Barnes Hospital, Cheadle

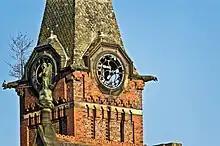
Detail of the dilapidated Barnes Hospital clock tower (pictured 2011)

The Barnes Convalescent Hospital was built for the Manchester Royal Infirmary between 1871 and 1875 by Lawrence Booth of the architecture firm of Blackwell, Son and Booth of Bury and Manchester. It is noted for its architectural distinctiveness and as an early example of a purpose-built convalescent hospital. The building was designed on a cruciform plan in the French Gothic Revival style, constructed of red brick and blue brick with ashlar and terracotta dressings, and the roofs are covered with Welsh slate. The building was richly decorated with ornamental brickwork, pointed arched and mullioned windows, decorative ridge tiles. On the western side is the building's main landmark, the tall clock tower, with clock faces on each side and a high two-stage lantern roof topped with an ornamental iron crown. Alterations to the building were carried out in 1893 by Pennington & Bridgen, and again in 1939-45 by Thomas Worthington & Son, both Mancunian architects' firms.